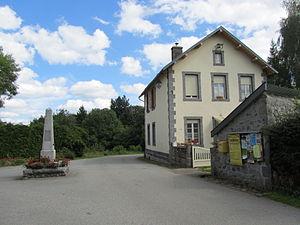
La mairie et le monument aux morts de Lamazière-Haute en août 2014
Lamazière-Haute est une commune française située dans le département de la Corrèze en région Nouvelle-Aquitaine.